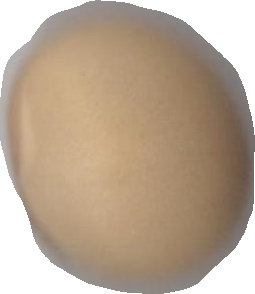
Variety: Dega